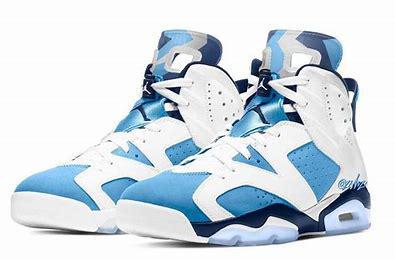
Brand: Nike
Model: Air Jordan 6